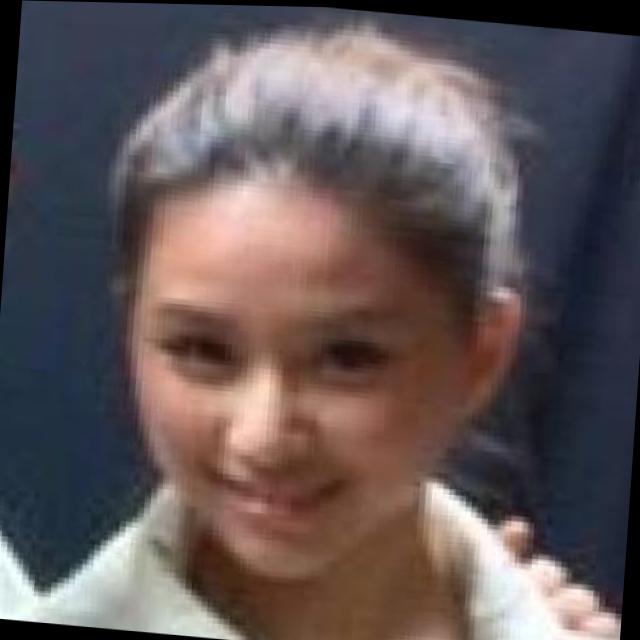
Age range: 21-44